Forest Green Rovers F.C.

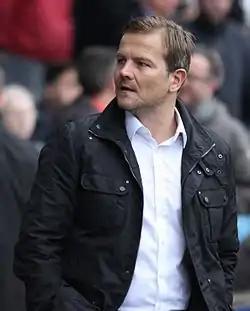
Mark Cooper is a former manager.

The 2023 Jilly Cooper novel "Tackle!" is centred on the fictional side Searston Rovers, which is based on Forest Green Rovers.